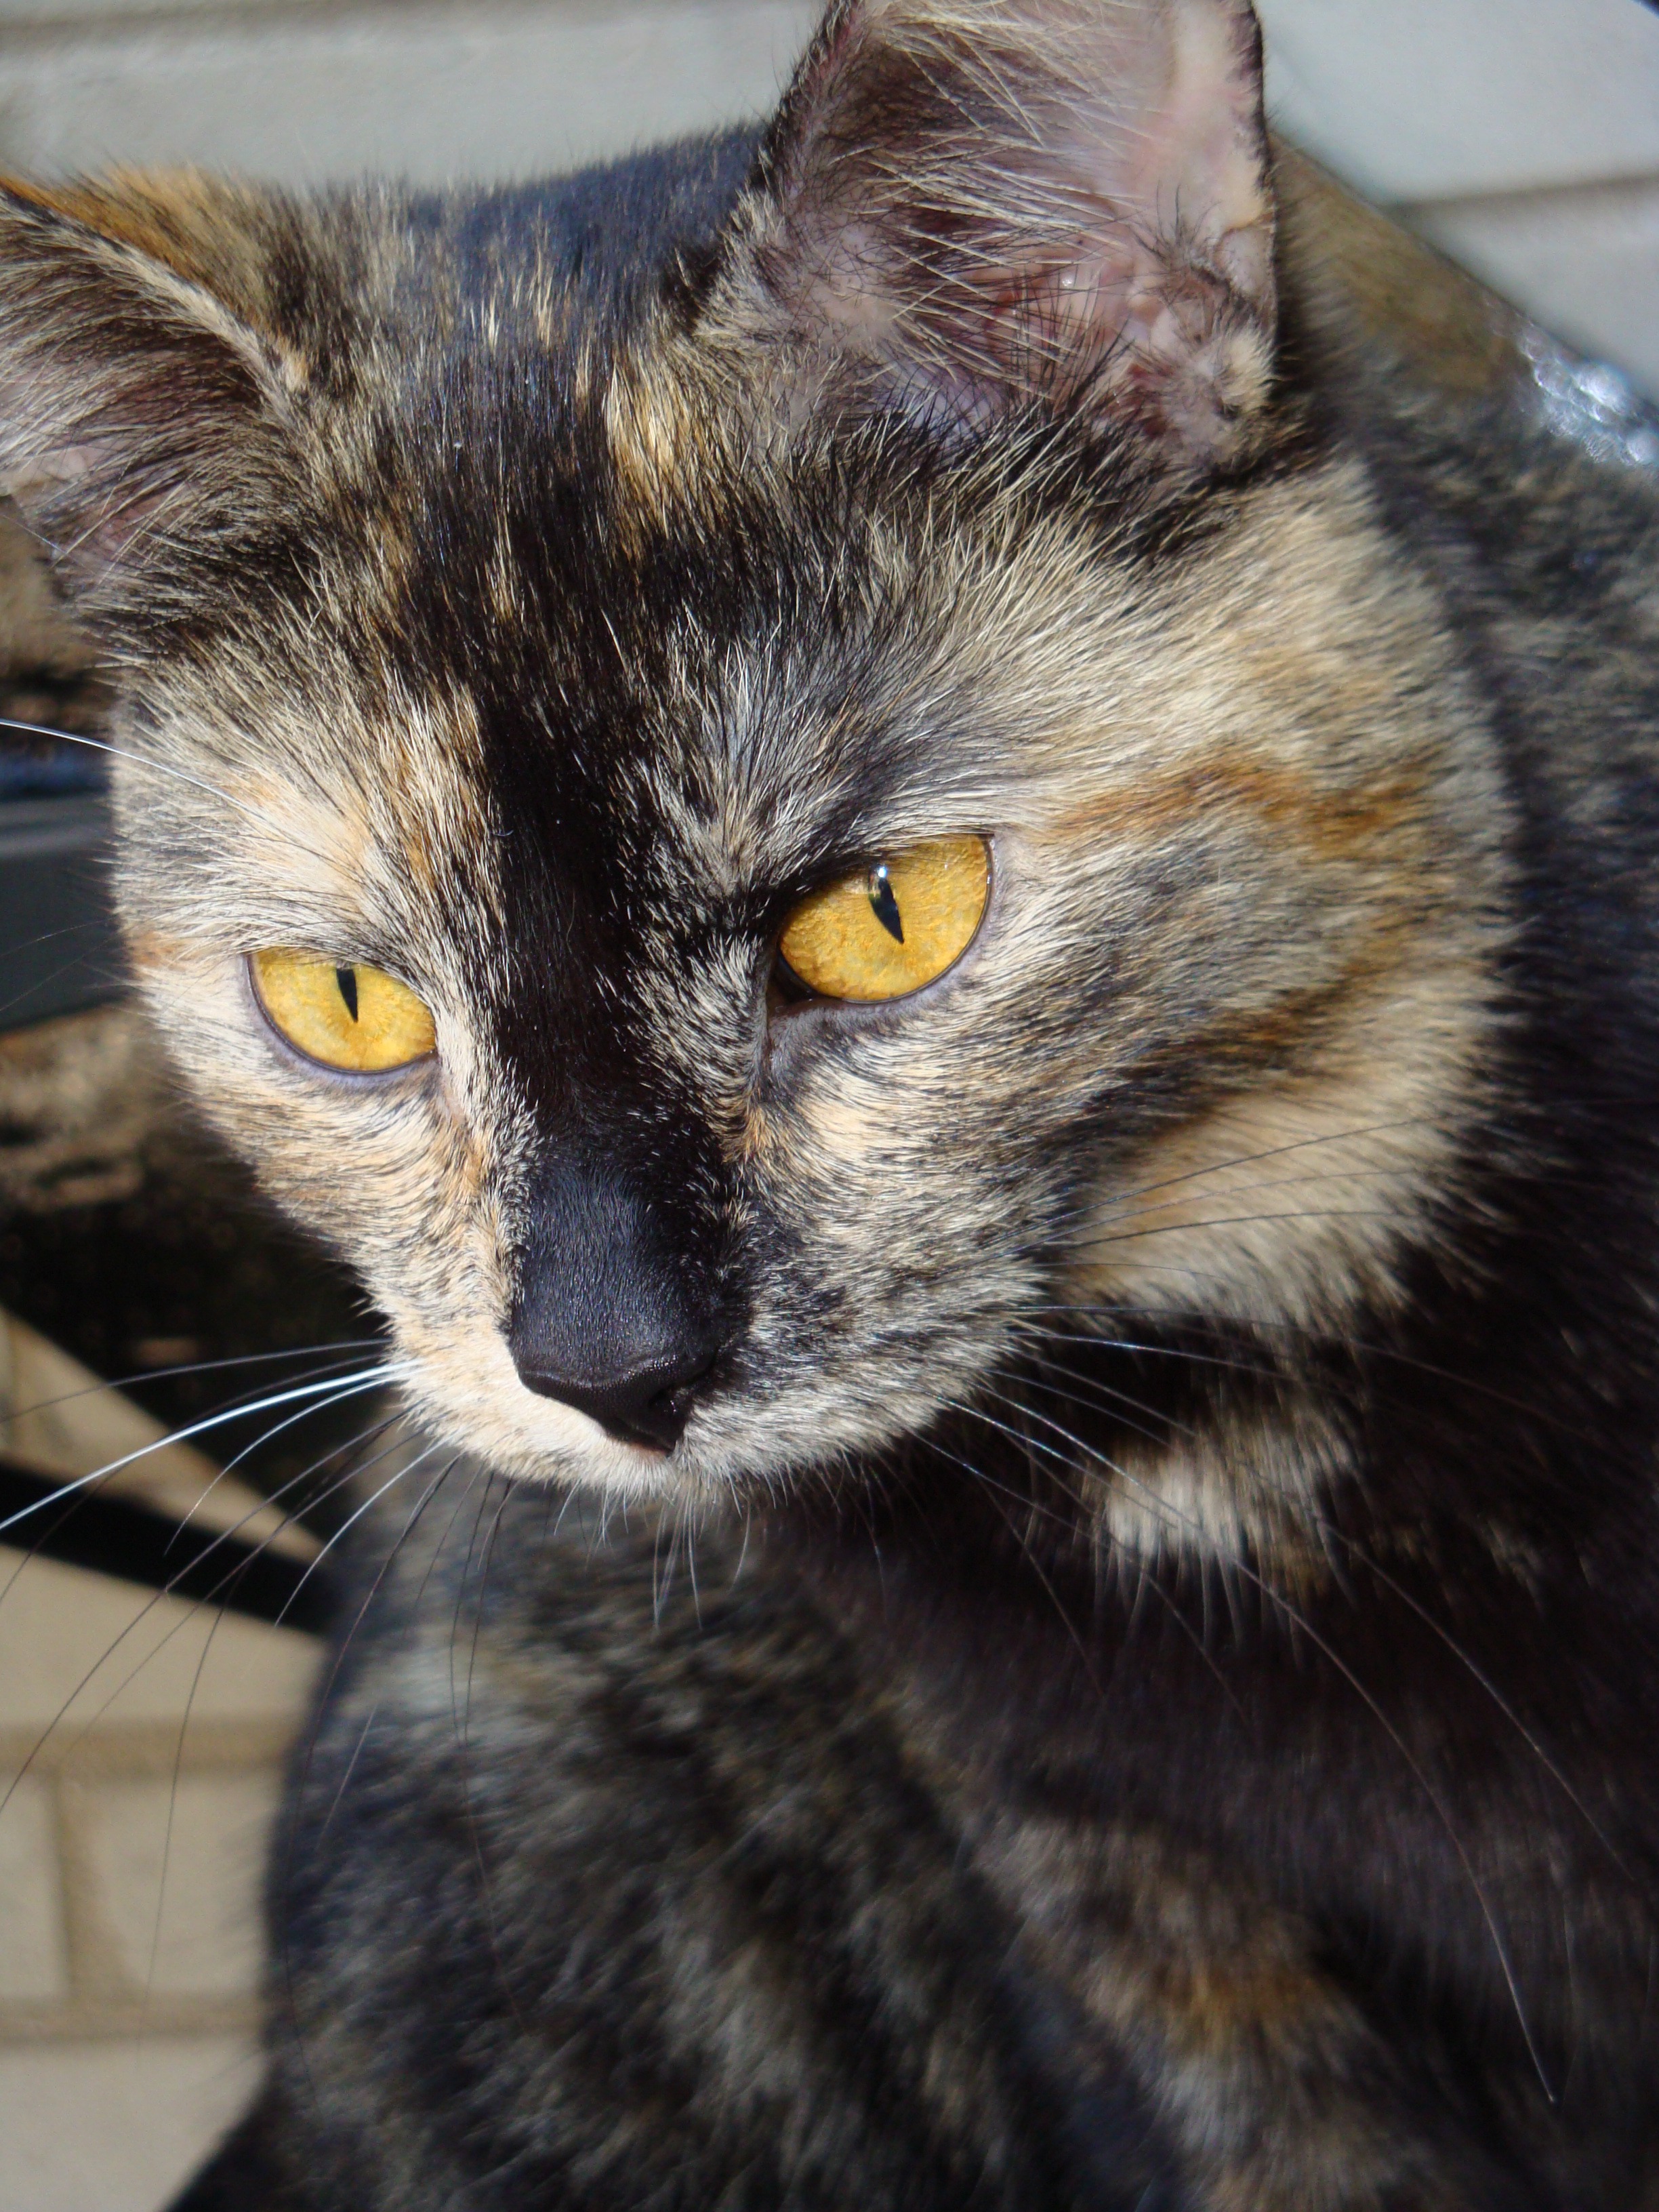
pet, kitten, cat, mammal, fauna, whiskers, look, vertebrate, tabby cat, european shorthair, wild cat, small to medium sized cats, cat like mammal, carnivoran, nebelung, domestic short haired cat, pixie bob, domestic long haired cat